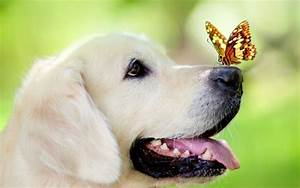
Label: farfalla